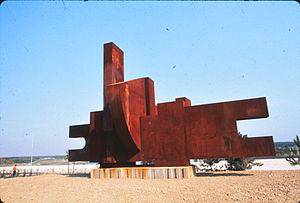
La sculpture monumentale de l'ecole polytechnique à Palaiseau en acier corten nommé Parcours sans Fin
Francesco Marino, de son nom d'artiste Marino di Teana, né le 8 août 1920 à Teana, dans la province de Potenza, en Basilicate, dans le Sud de l'Italie, et mort le 1ᵉʳ janvier 2012 à Périgny-sur-Yerres, est un sculpteur italo-argentin.
Cet article recense les œuvres d'art dans l'espace public en Essonne, en France.